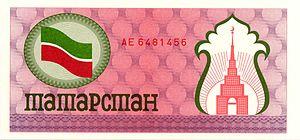
Le Tatarstan ou République du Tatarstan est une république de la fédération de Russie, située sur le bassin de la Volga, qui tire son nom du peuple tatar, et dont la capitale est Kazan. L'origine ethnique des habitants de la région est très diverse : Tatars, mais aussi Russes, Tchouvaches, Bachkirs, Géorgiens, etc.